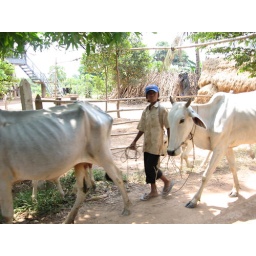
A young boy leads cattle near the silk fields in Cambodia.